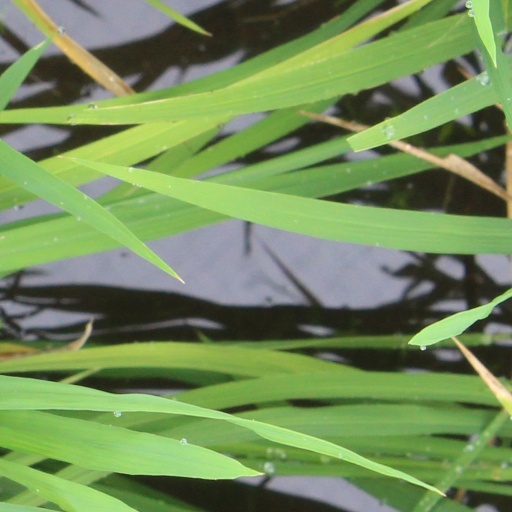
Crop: rice